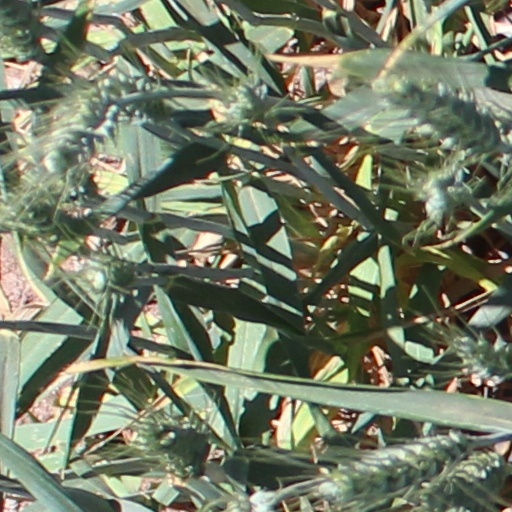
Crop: wheat